Decision at Midnight

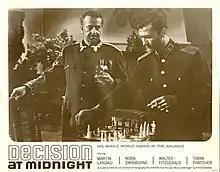
Film poster

Decision at Midnight (also known as Music at Midnight) is a 1963 American-British drama film directed by Lewis Allen and starring Martin Landau, Nora Swinburne and Walter Fitzgerald.